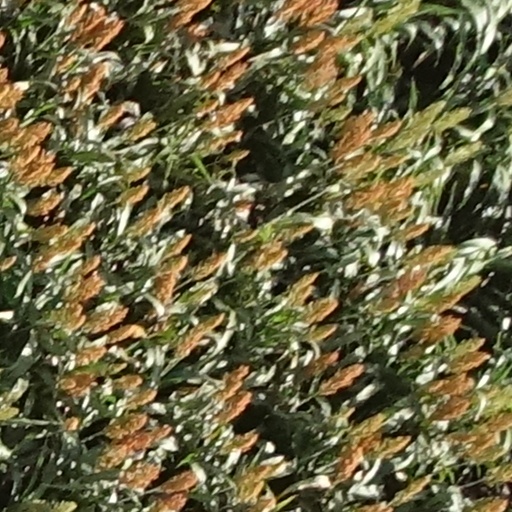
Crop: sorghum